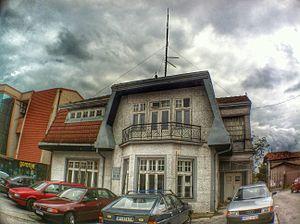
Cet article recense les monuments culturels du district de Podunavlje en Serbie.
La villa Klefiš à Velika Plana se trouve à Velika Plana, dans le district de Podunavlje, en Serbie. Elle est inscrite sur la liste des monuments culturels protégés de la République de Serbie.
Les monuments culturels protégés constituent une catégorie de monuments de Serbie inscrits sur une liste de monuments bénéficiant de la protection de l'État. Il s'agit d'une troisième catégorie de monuments protégés classés, par leur importance, après les monuments culturels d'importance exceptionnelle et les monuments culturels de grande importance.